Along Came Love (1936 film)

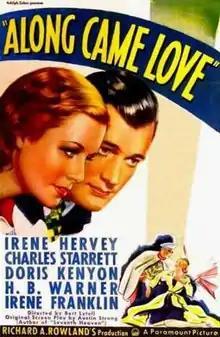
Theatrical release poster

Along Came Love is a 1936 American comedy film directed by Bert Lytell and written by Arthur Caesar. The film stars Irene Hervey, Charles Starrett, Doris Kenyon, H. B. Warner, Irene Franklin and Bernadene Hayes. The film was released on November 6, 1936, by Paramount Pictures.